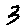
Label: 3